Dassault Mirage III Australian procurement

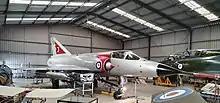
RAAF Mirage A3-3 was the first Mirage built under licence in Australia.

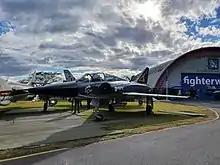
RAAF Mirage IIID A3-102, affectionately known as "Daphne De Dual" is now retired and shown parked at the entrance to Fighter World aviation heritage centre in June 2021.

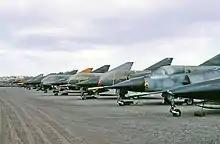
RAAF Dassault Mirage III awaiting delivery to Pakistan at the Whyalla Docks, 21 October 1990

Their American allies in the Vietnam War lent on the Australians heavily to choose the Lockheed F-104G Starfighter making the choice of the French aircraft highly unexpected, especially since the French government was opposed to the war. Mirages entered service in the RAAF in 1965 and were used in a front-line role by seven RAAF units. The first 50 were built under the classification of Mirage IIIO(F) to serve in the interceptor role. The rest were designated IIIO(A) and equipped to serve in the ground attack role. The main additions of this modification were a coat of camouflage paint and the installation of the Cyrano IIB Doppler radar and altimeters. When the last 6 were ordered in 1971 the Australian Government asked for two seated versions for training purposes built between 1973 and 1974. The specification was enabled by the removal of the Cyrano radar to make room for a second cockpit behind the original and the transfer of the avionics system to the nose. This purchase cost A$11 million and allowed the final decommission of the old Sabre trainers.